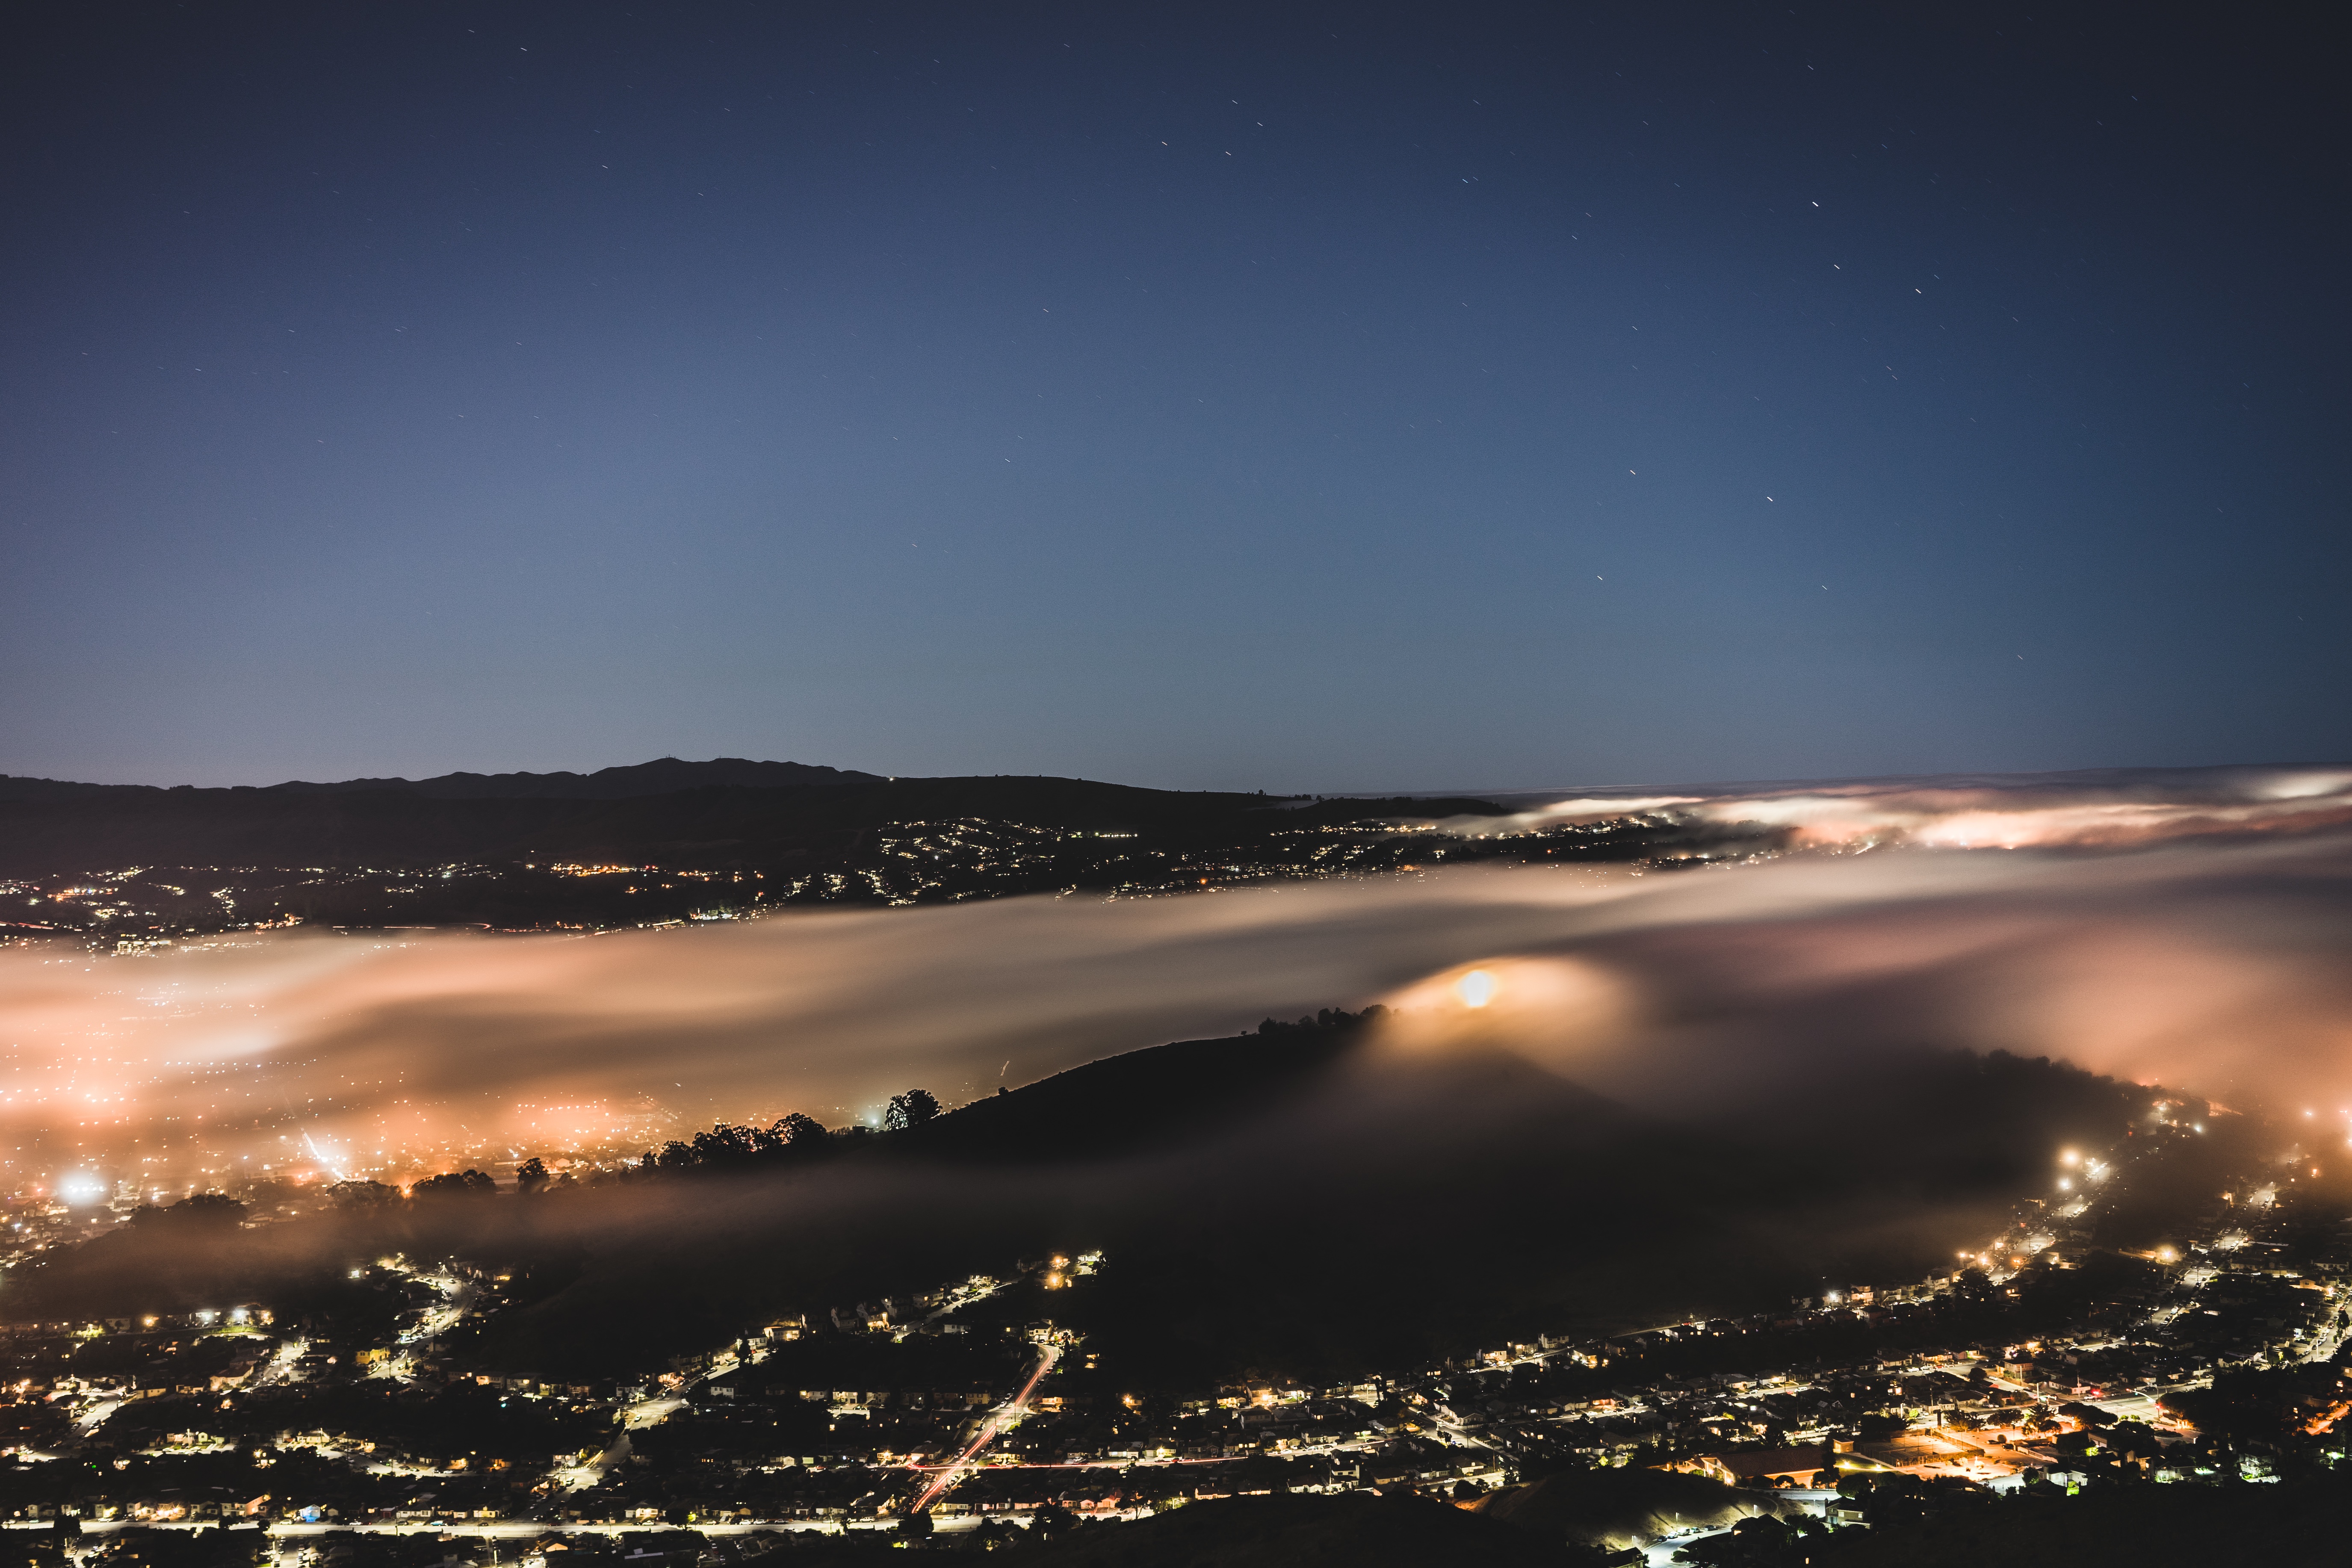
sea, coast, horizon, mountain, light, cloud, sky, sunrise, sunset, night, sunlight, morning, wave, dawn, city, atmosphere, dusk, evening, reflection, darkness, astronomical object, atmospheric phenomenon, atmosphere of earth